Rockland Almshouse

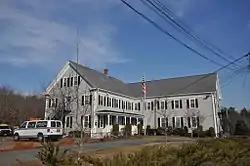

The Rockland Almshouse is a historic almshouse at 198 Spring Street in Rockland, Massachusetts. The large -story L-shaped building was built in 1876, and served as a communal poor house until 1979. It is a rare well-preserved example of a 19th-century almshouse. The building was listed on the National Register of Historic Places in 1983. It is currently used as an educational facility.